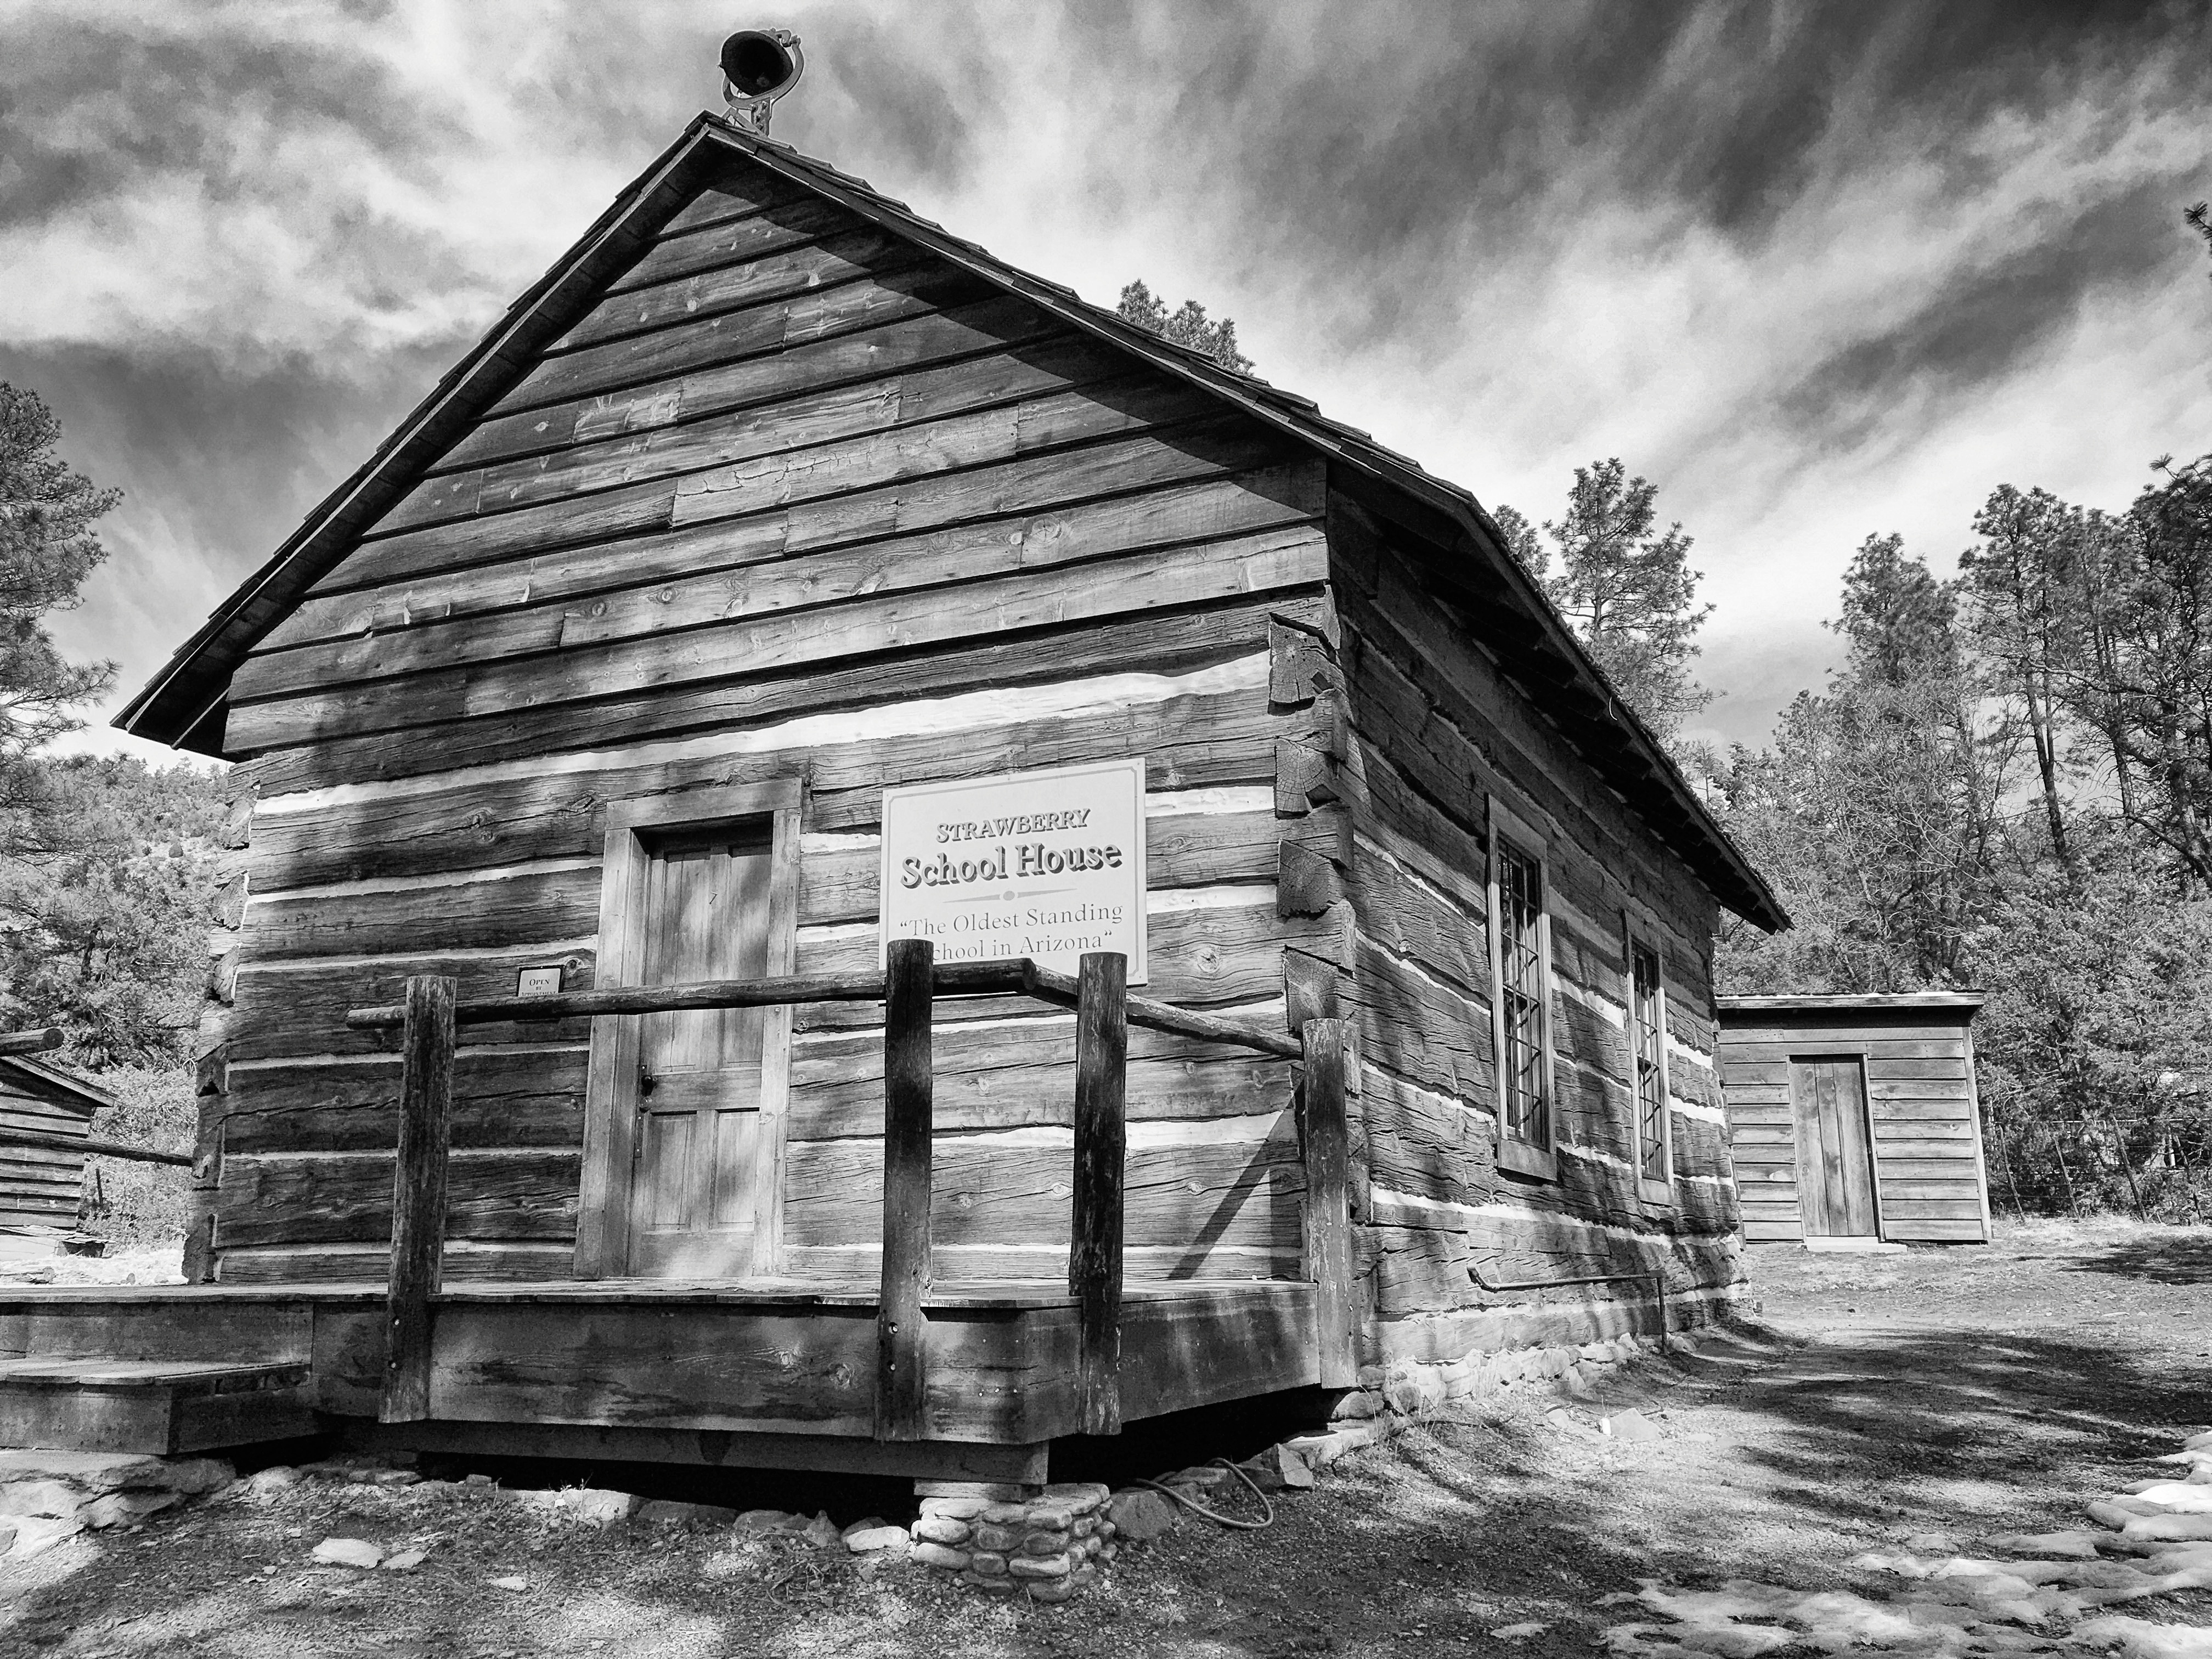
black and white, wood, house, building, barn, home, shack, cottage, chapel, monochrome, bw, ruins, school, history, 2016366, rural area, monochrome photography